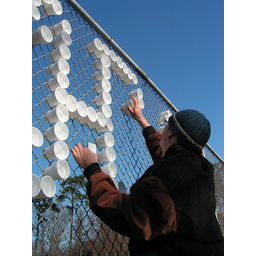
Label: paper